Rohena Gera

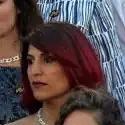
Rohena Gera at the 2018 Cannes Film Festival

Rohena Gera studied at Stanford University and Sarah Lawrence College. She works as a scriptwriter for Indian cinema. She also engages in non-profit campaigns to defend peace and equality.